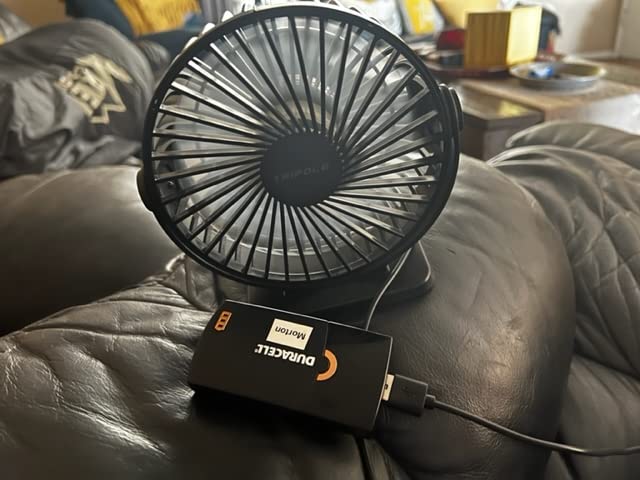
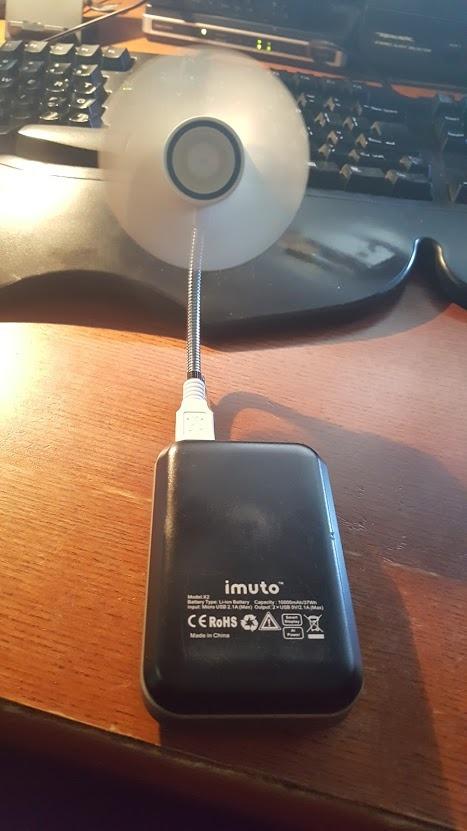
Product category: fan
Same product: no